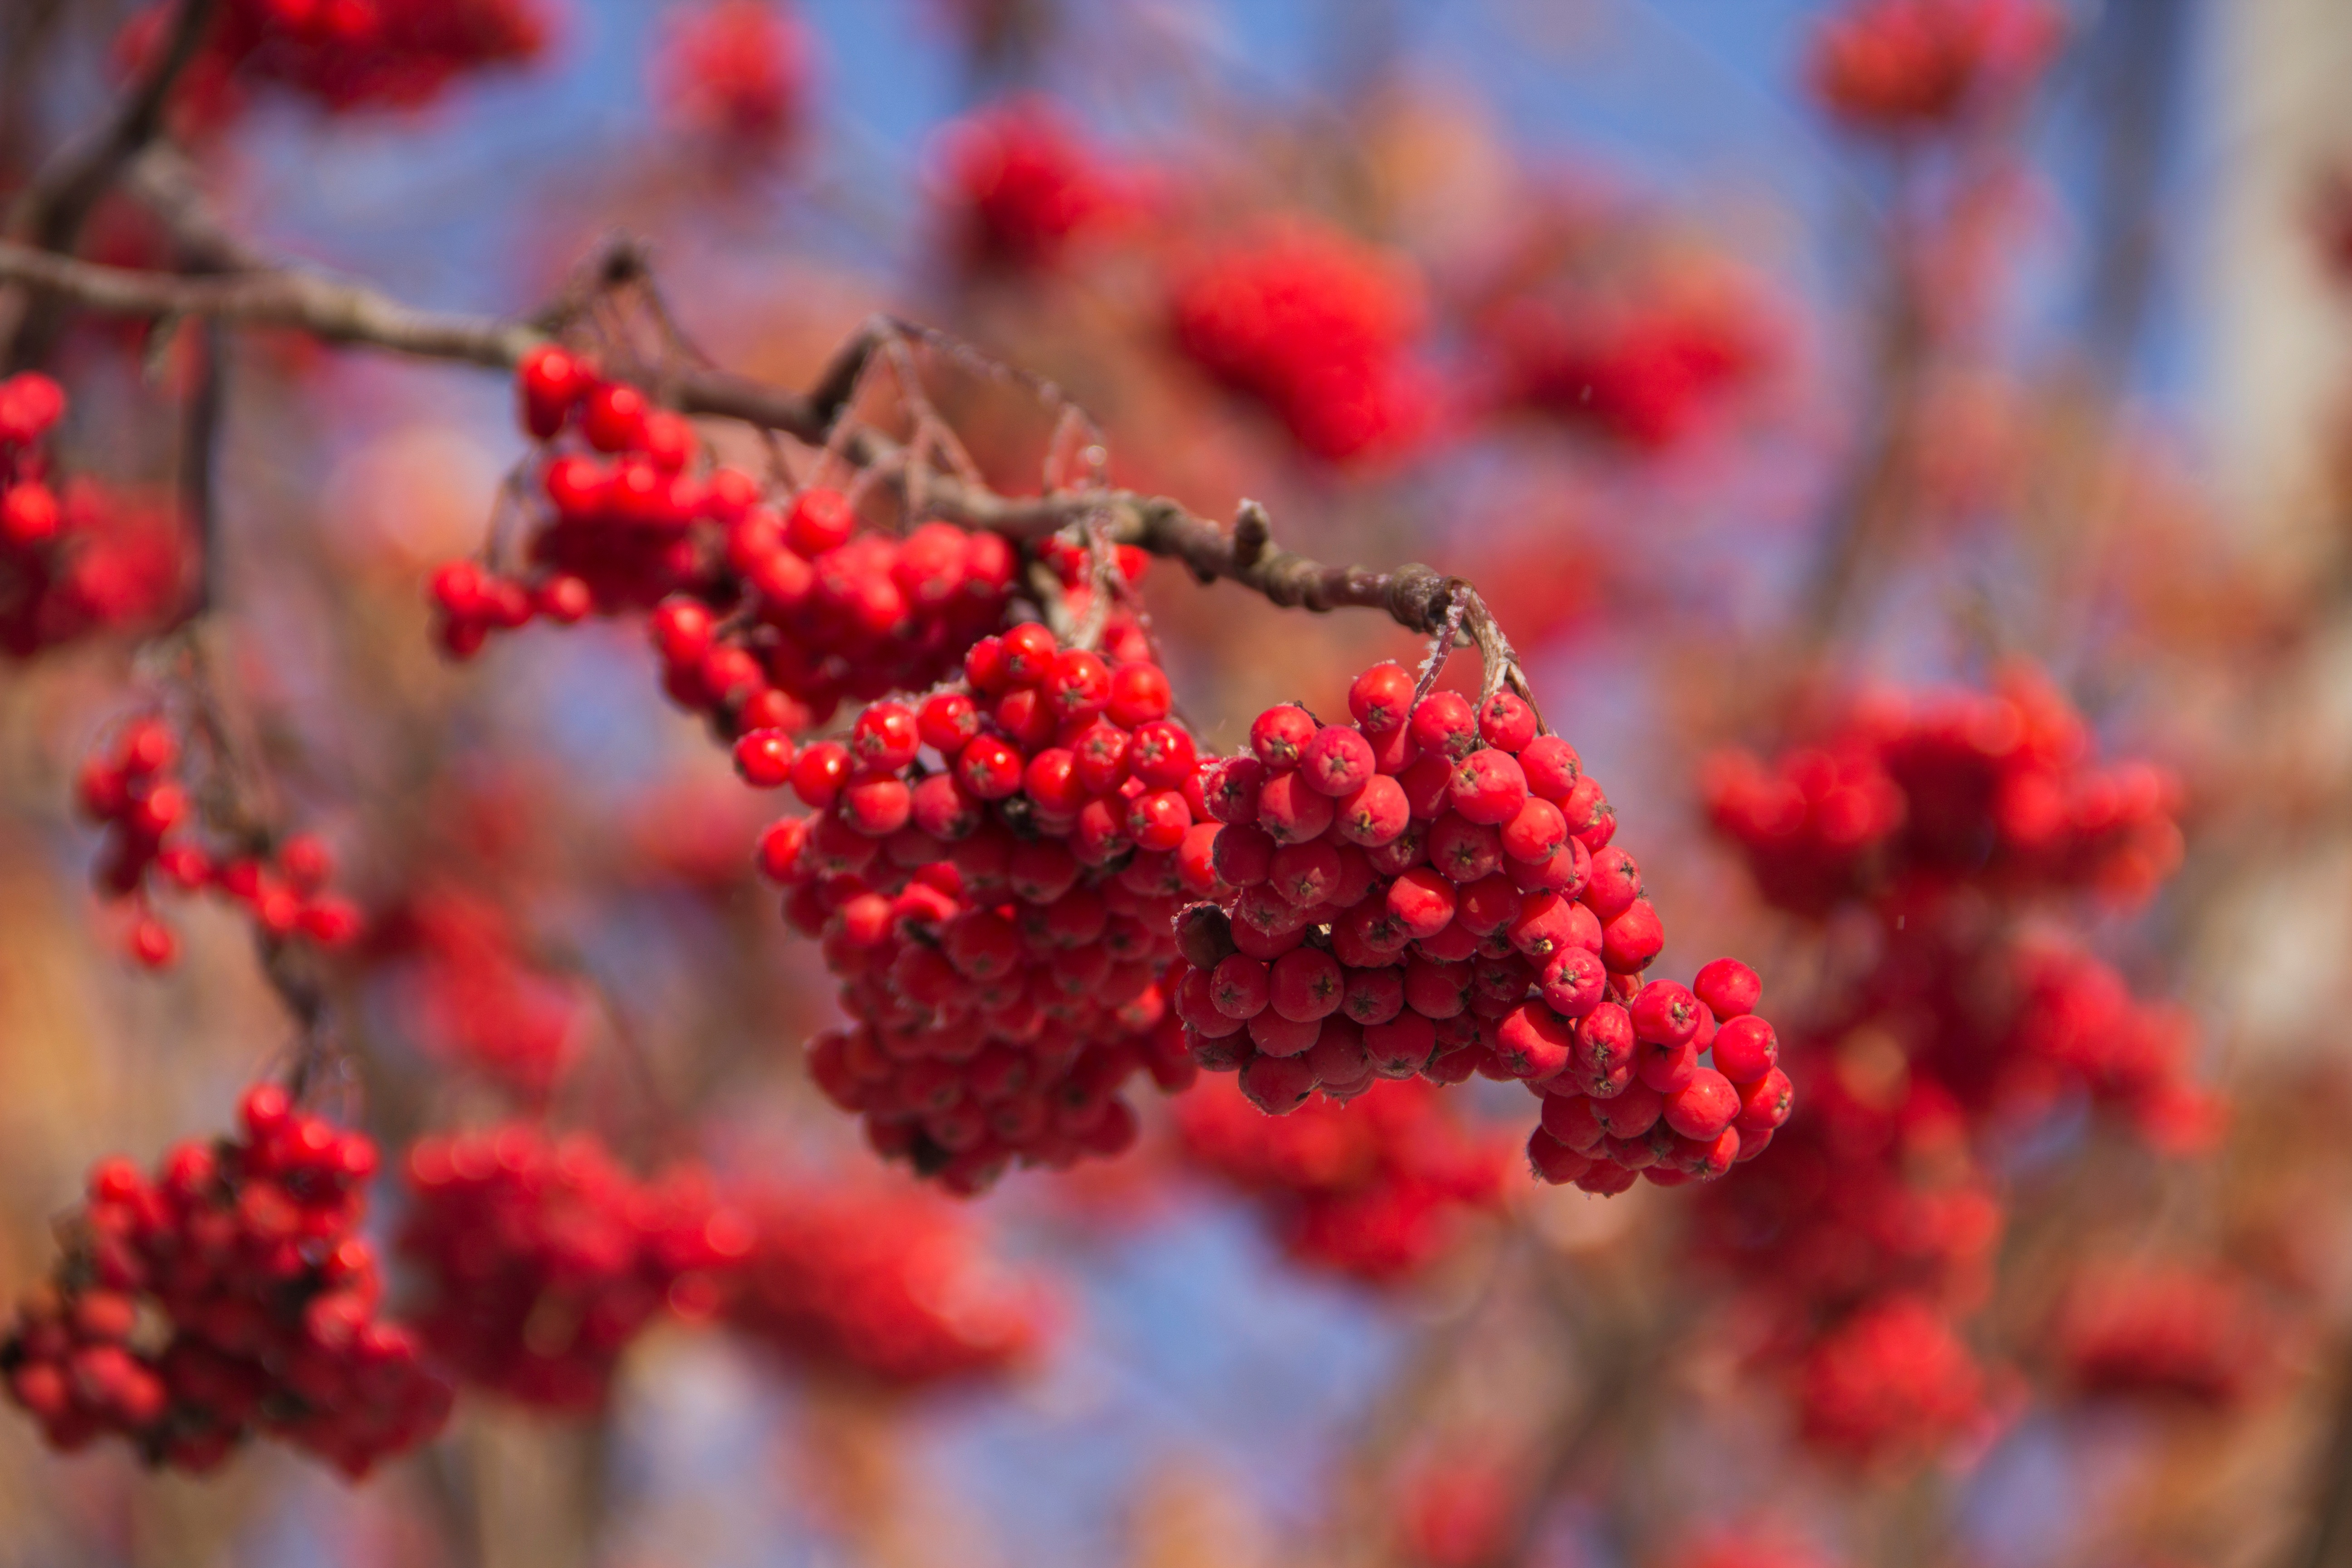
tree, branch, blossom, plant, fruit, berry, leaf, flower, food, red, produce, autumn, flora, shrub, rowan, macro photography